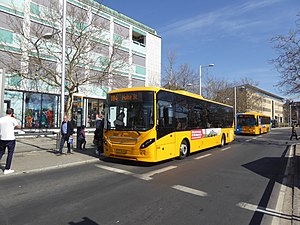
Movia
Movia-bus på linje 184 ved Lyngby Station.
Trafikselskabet Movia er et trafikselskab i Østdanmark, der siden den 1. januar 2007 har stået for al bustrafik i Region Hovedstaden, Region Sjælland, samt en række lokalbaner. Selskabet er en fusion af Trafikdivisionen og de administrative funktioner i Hovedstadens Udviklingsråd, samt Vestsjællands Trafikselskab og Storstrøms Trafikselskab – som en del af strukturreformen.